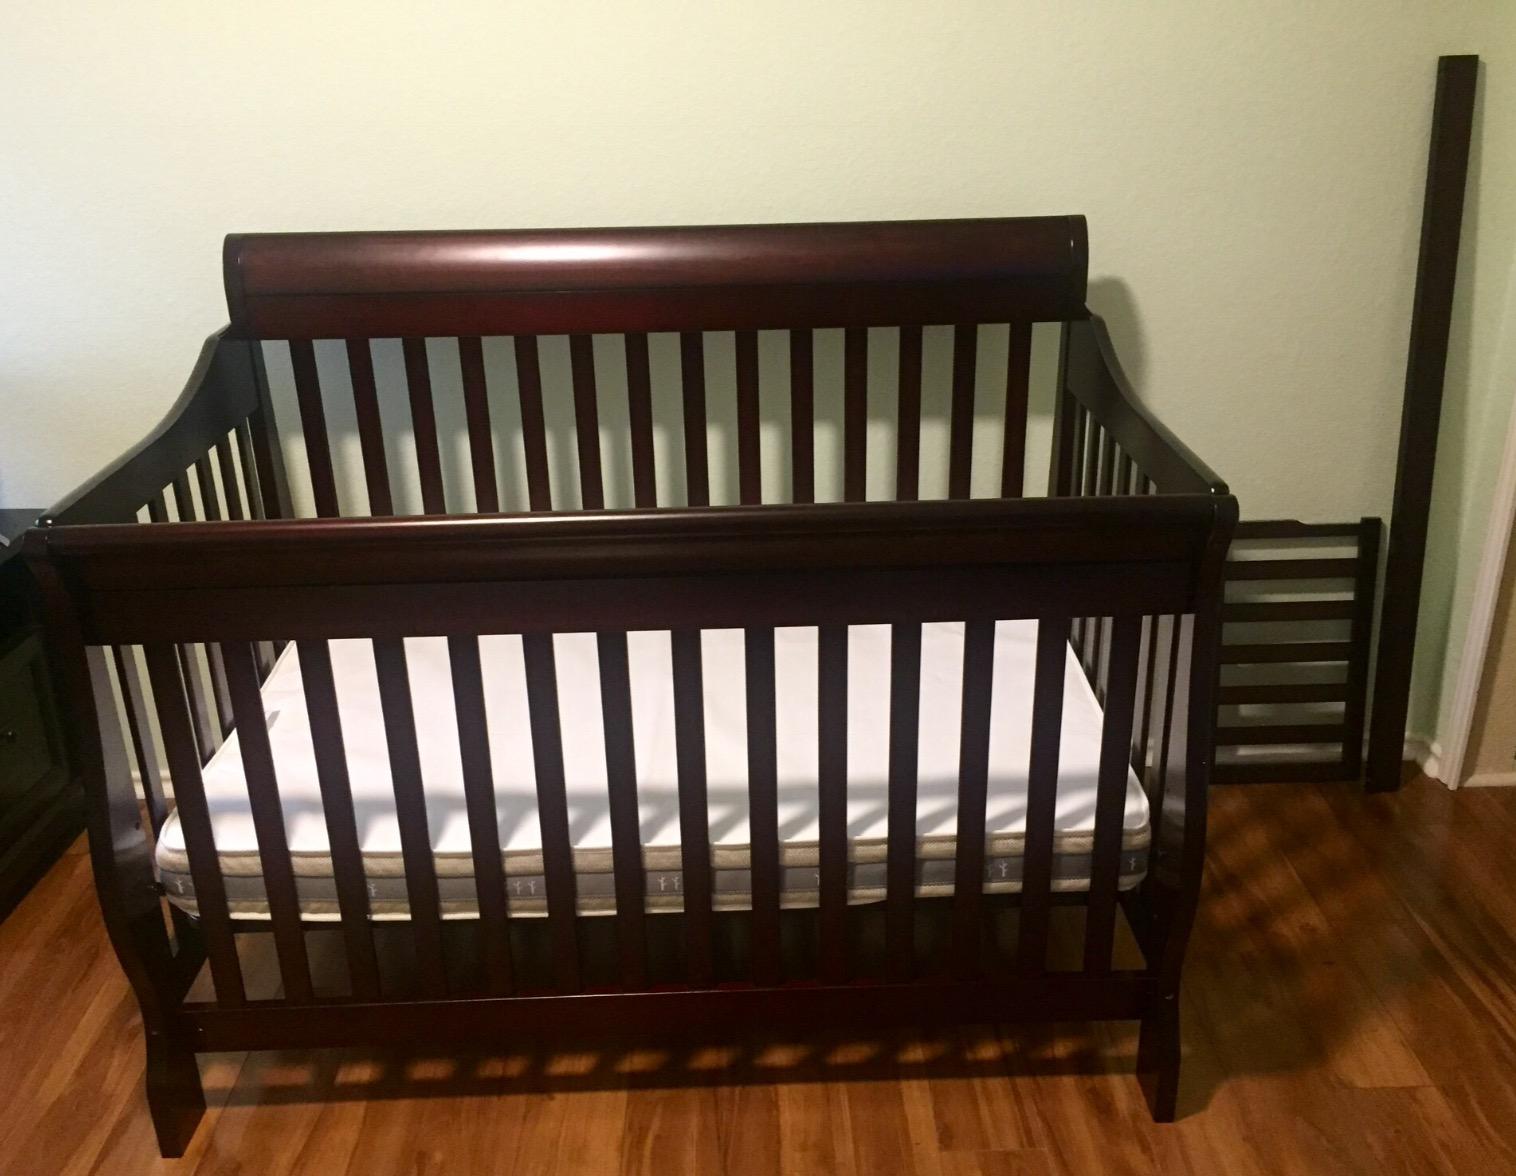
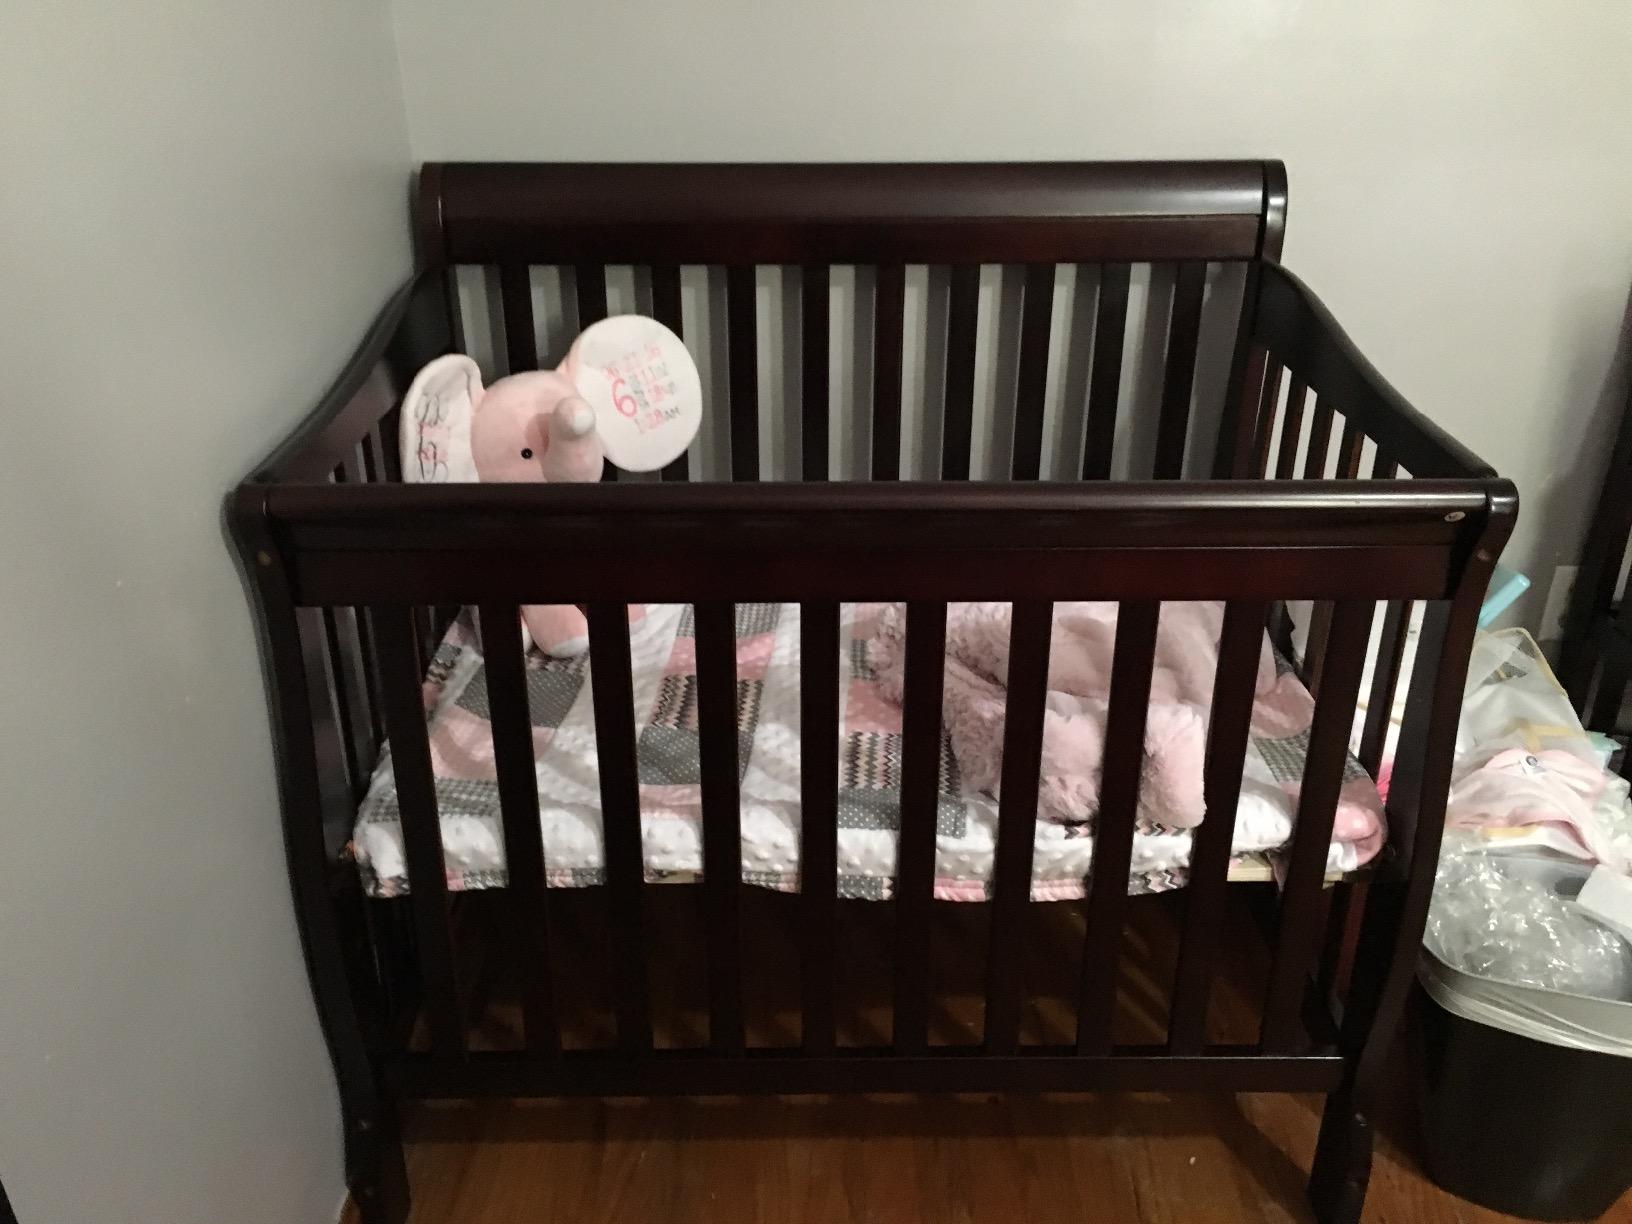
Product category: products_crib
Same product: yes